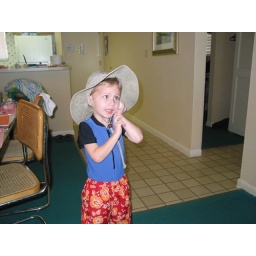
tyler loves daddy's beach hat ... man that hat has been around the world in the last 10 years